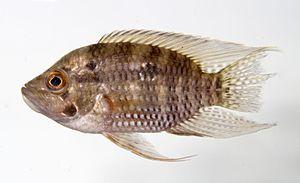
Acaronia est un genre de poissons de la famille des Cichlidae.